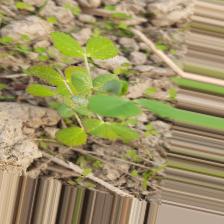
Label: Lentil Rust